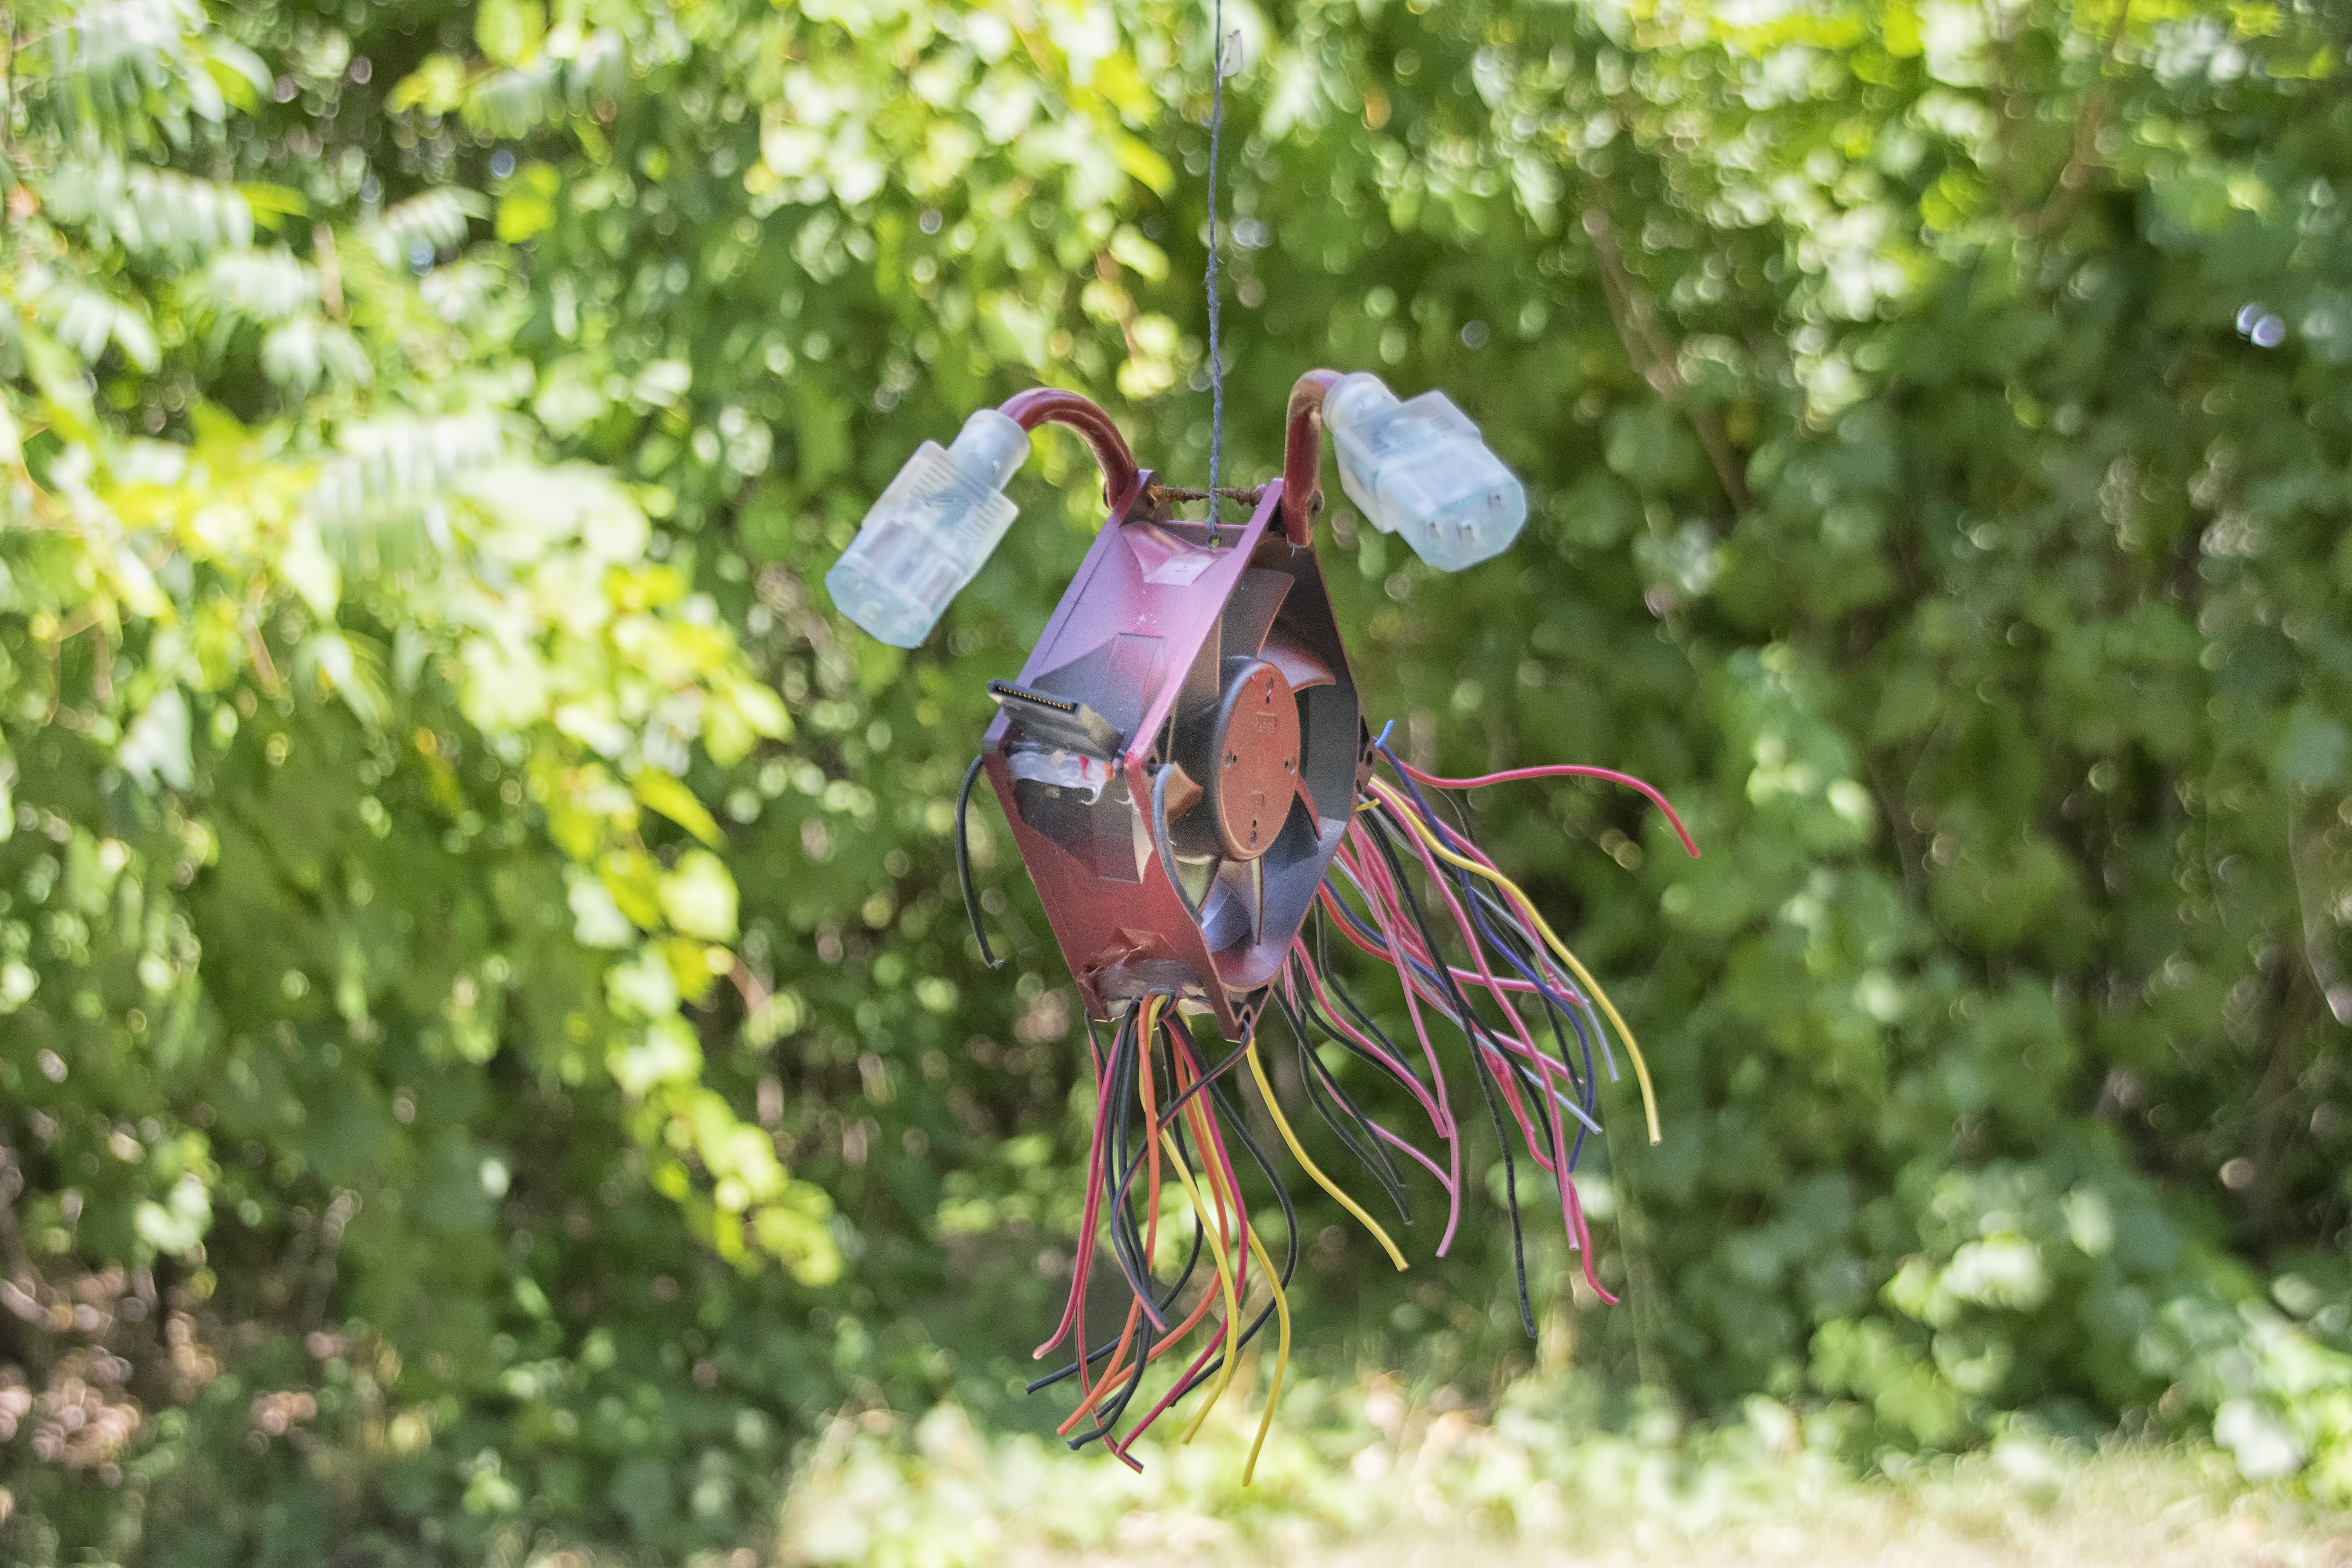
tree, nature, plant, leaf, flower, green, jungle, autumn, botany, agriculture, garden, flora, art, canada, shrub, quebec, woodland, sherbrooke